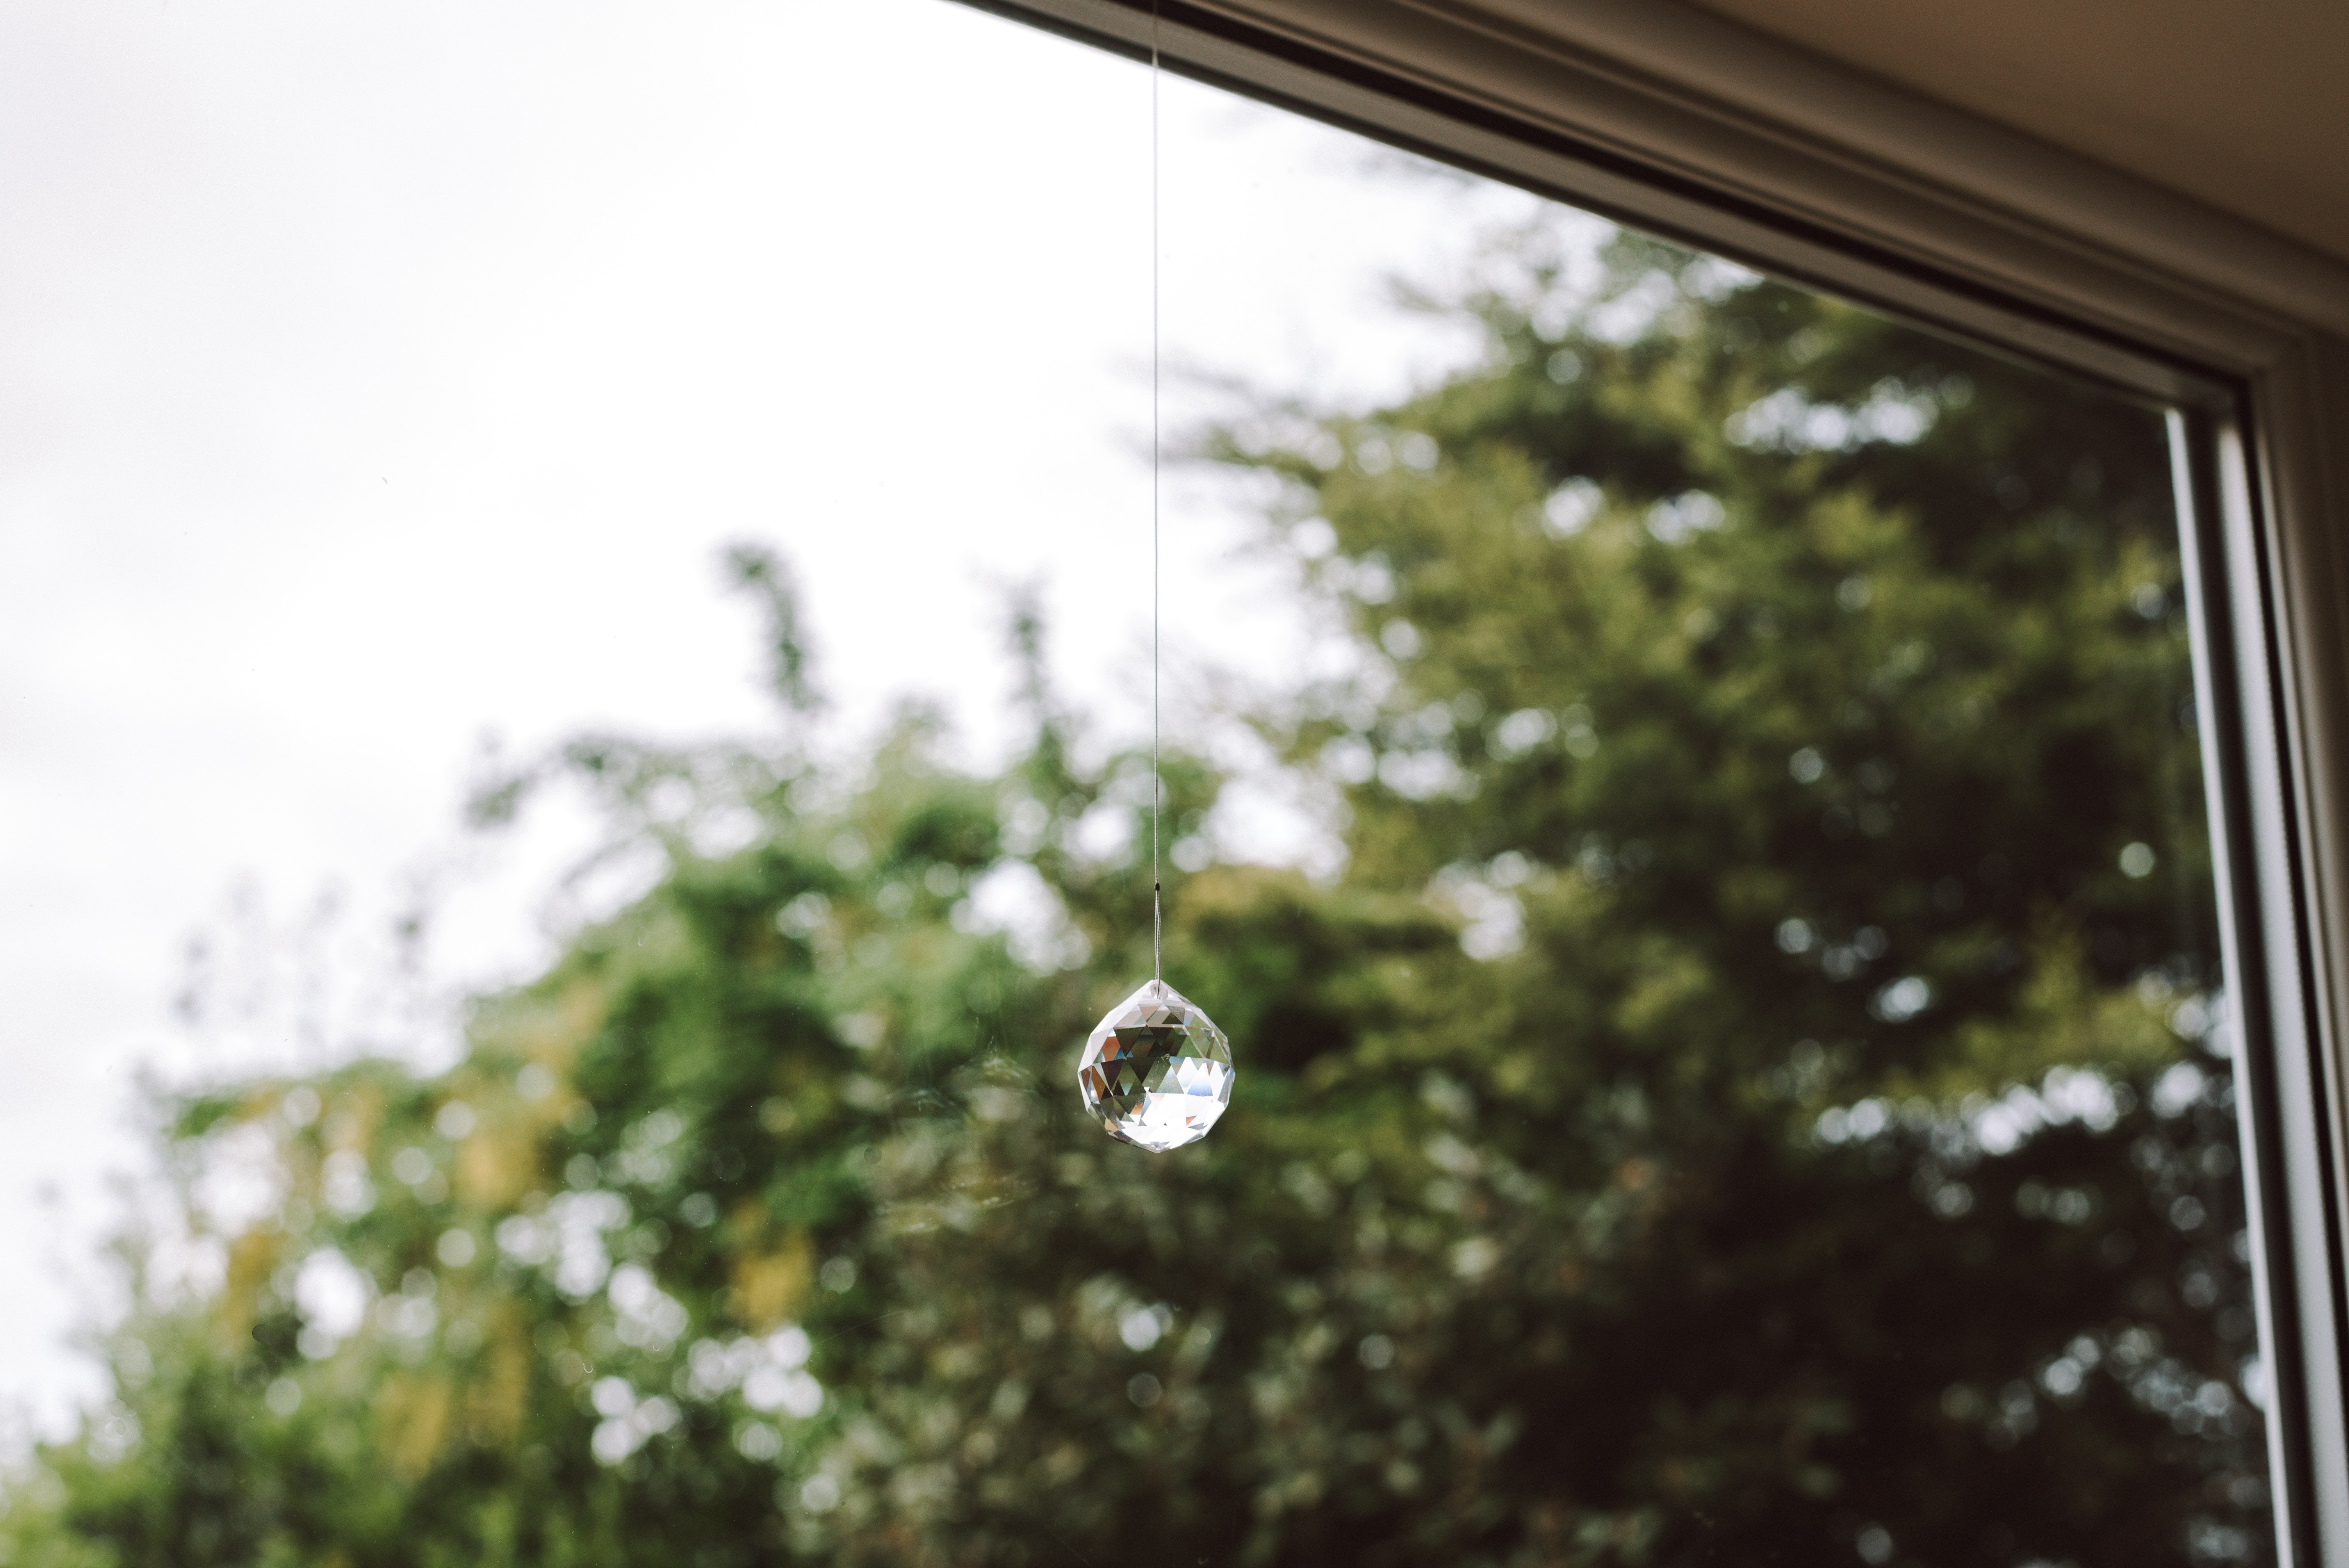
tree, water, leaf, plant, window, sky, grass, sunlight, glass, photography, branch, flower, daylighting, house